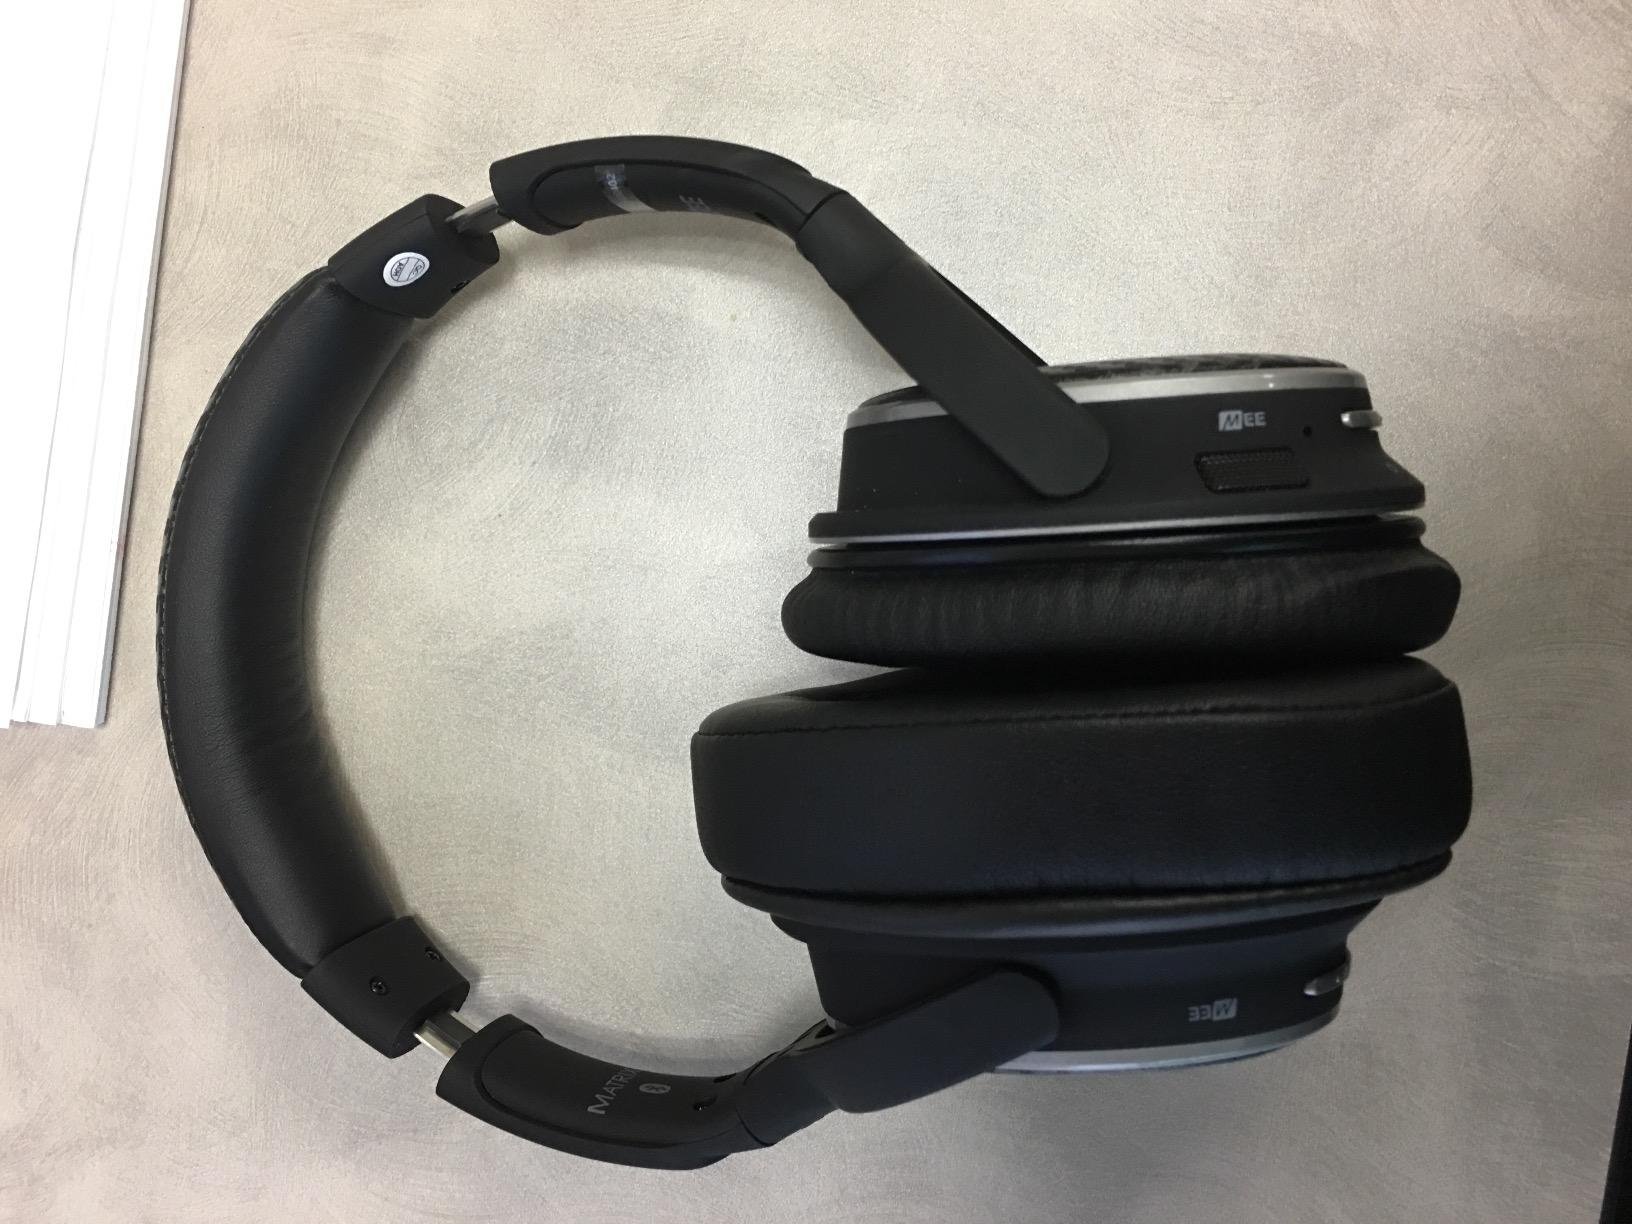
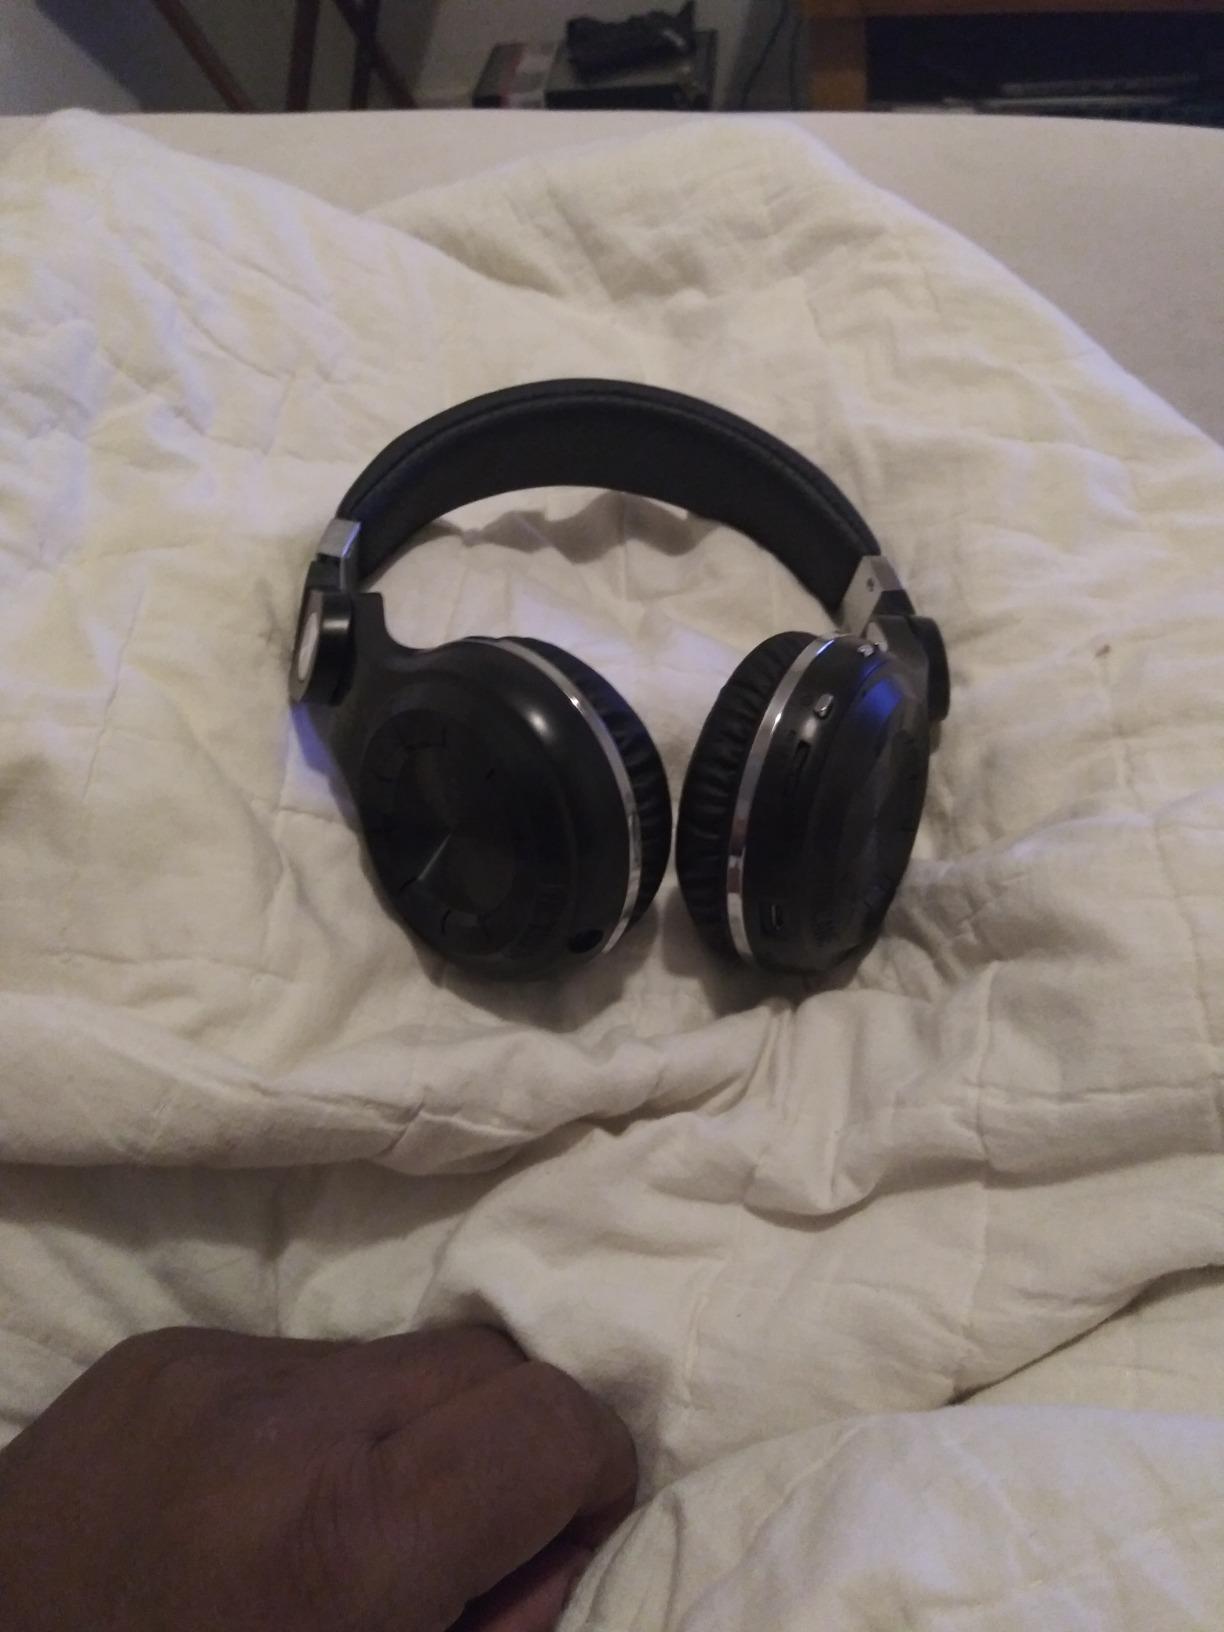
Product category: headphones
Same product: no